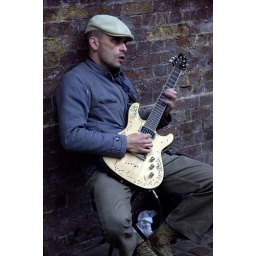
This guy was sitting under a bridge on the riverside walk near London Bridge playing rock music.